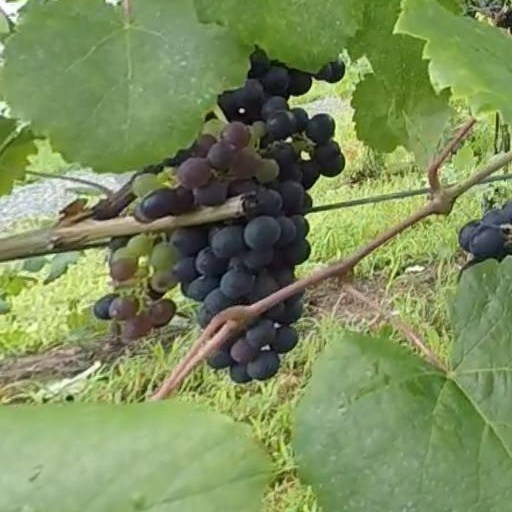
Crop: grape